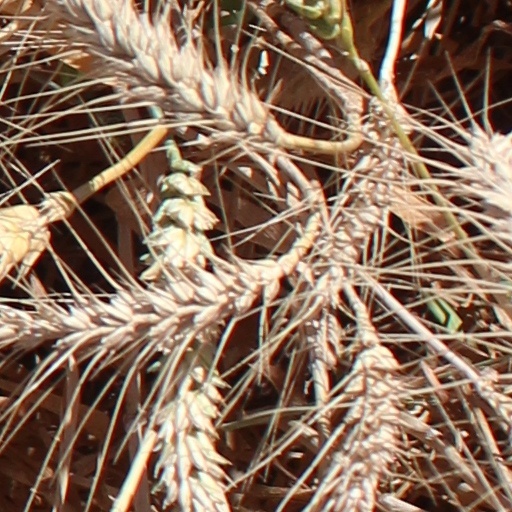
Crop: wheat